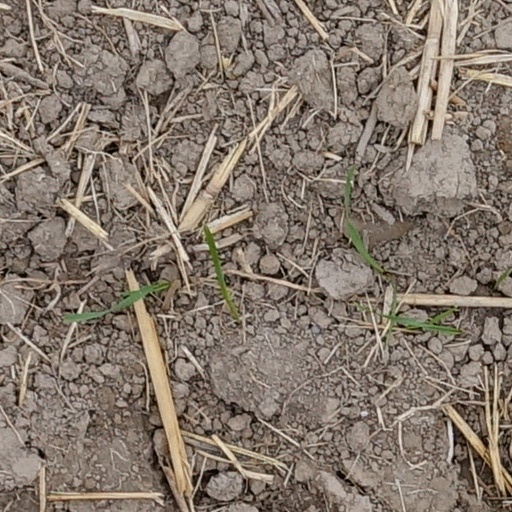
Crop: wheat